Trois Mélodies, Op. 7 (Fauré)

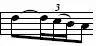
Rhythm passed between the singer and the piano

The text for the third piece in the set, "Barcarolle", was written by Marc Monnier. This piece remains typical of barcarolle form by using the buoyant flow of a 6/8 time signature. Throughout the song, the rhythmic figure, which consists of an eighth note tied to three triplet sixteenth notes, followed by another eighth note, is passed between the voice and the piano.